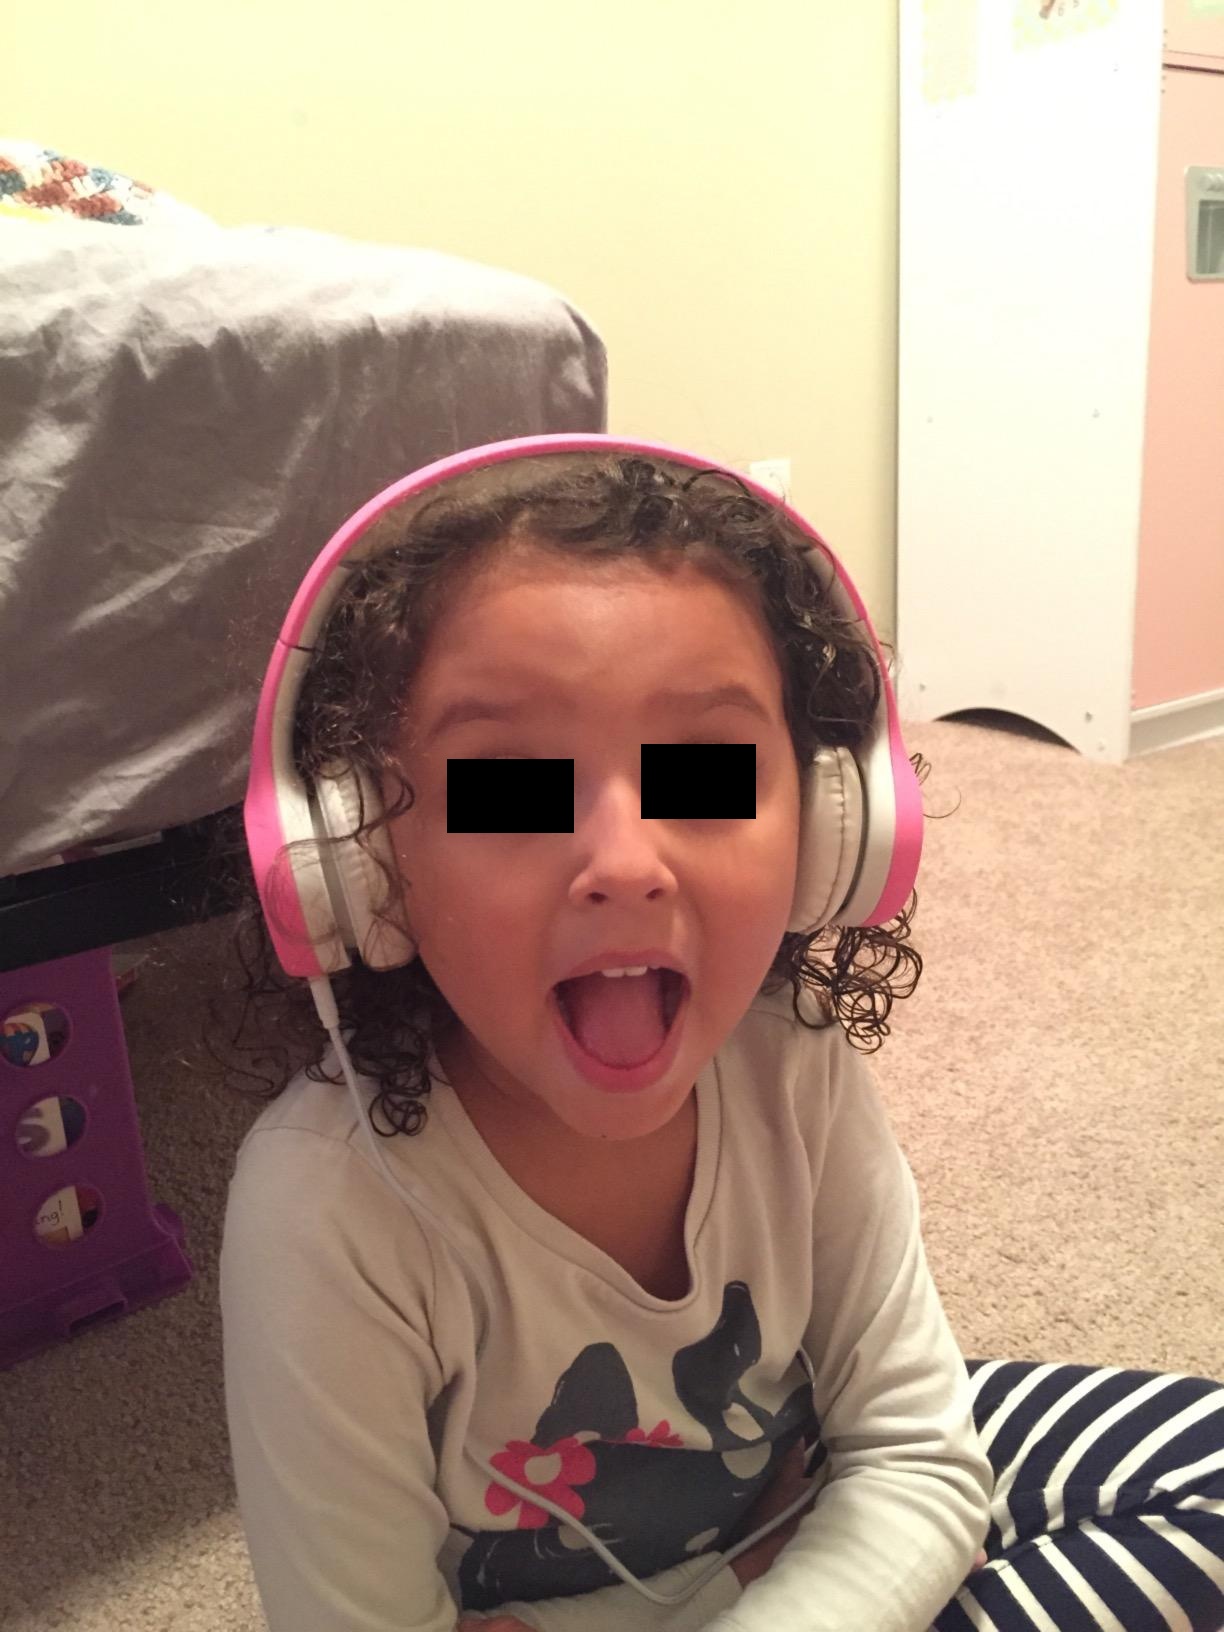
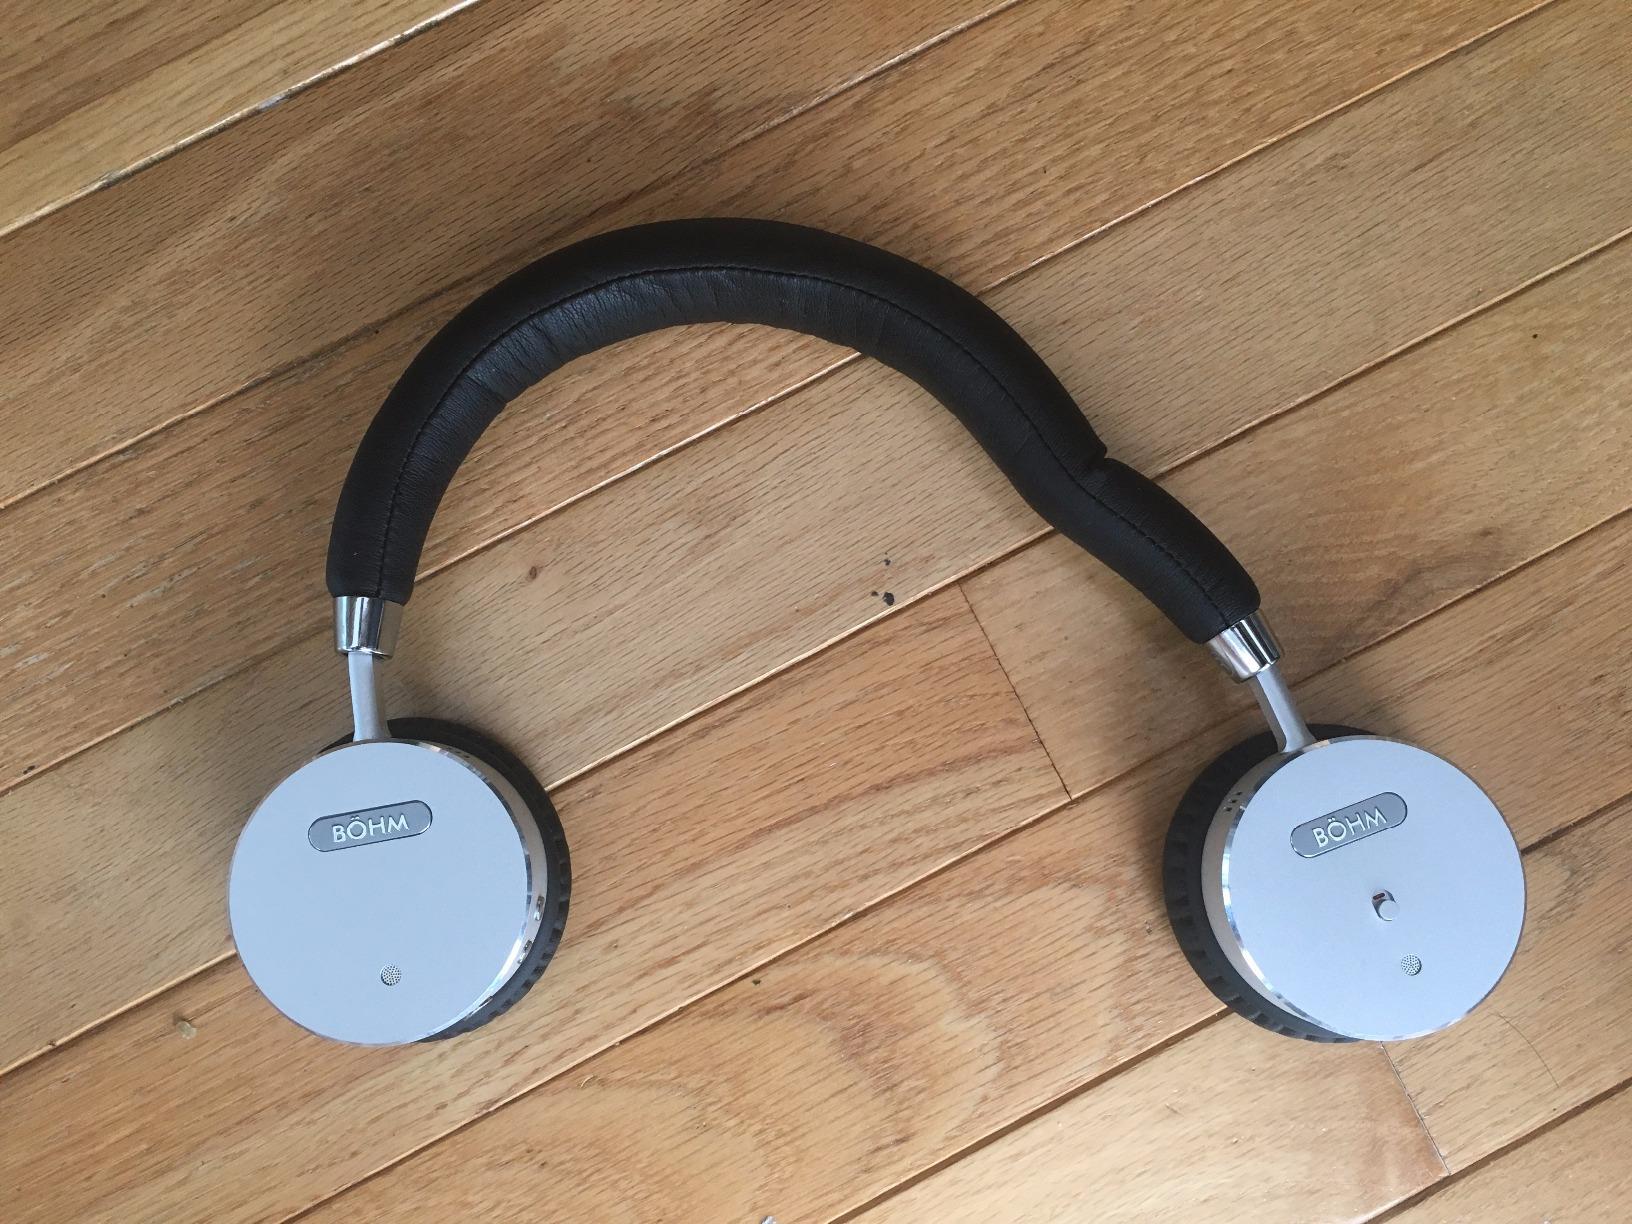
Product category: headphones
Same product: no